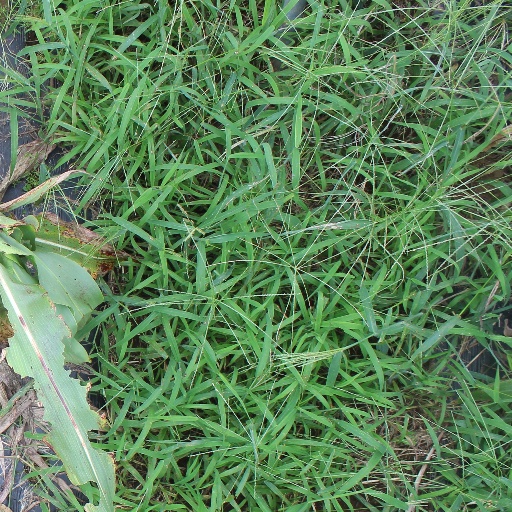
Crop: sorghum